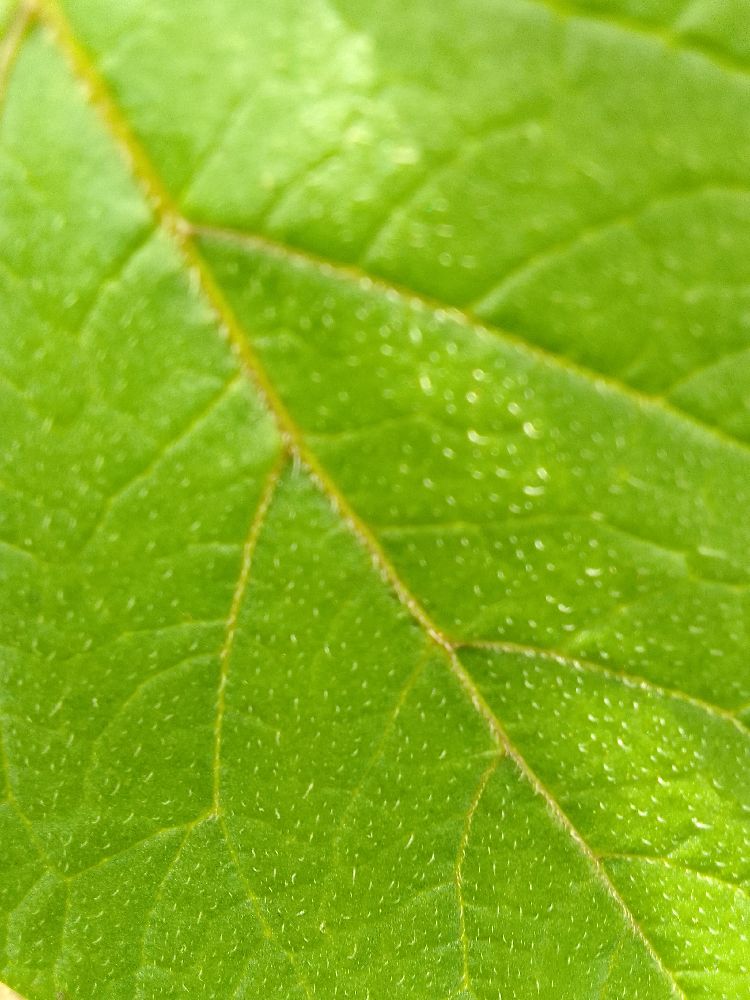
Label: Healthy